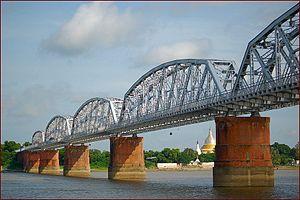
Sagaing est une ville de Birmanie, capitale de la Région de Sagaing. Elle est située sur la rive occidentale de l'Irrawaddy, à 20 km au sud-ouest de Mandalay.